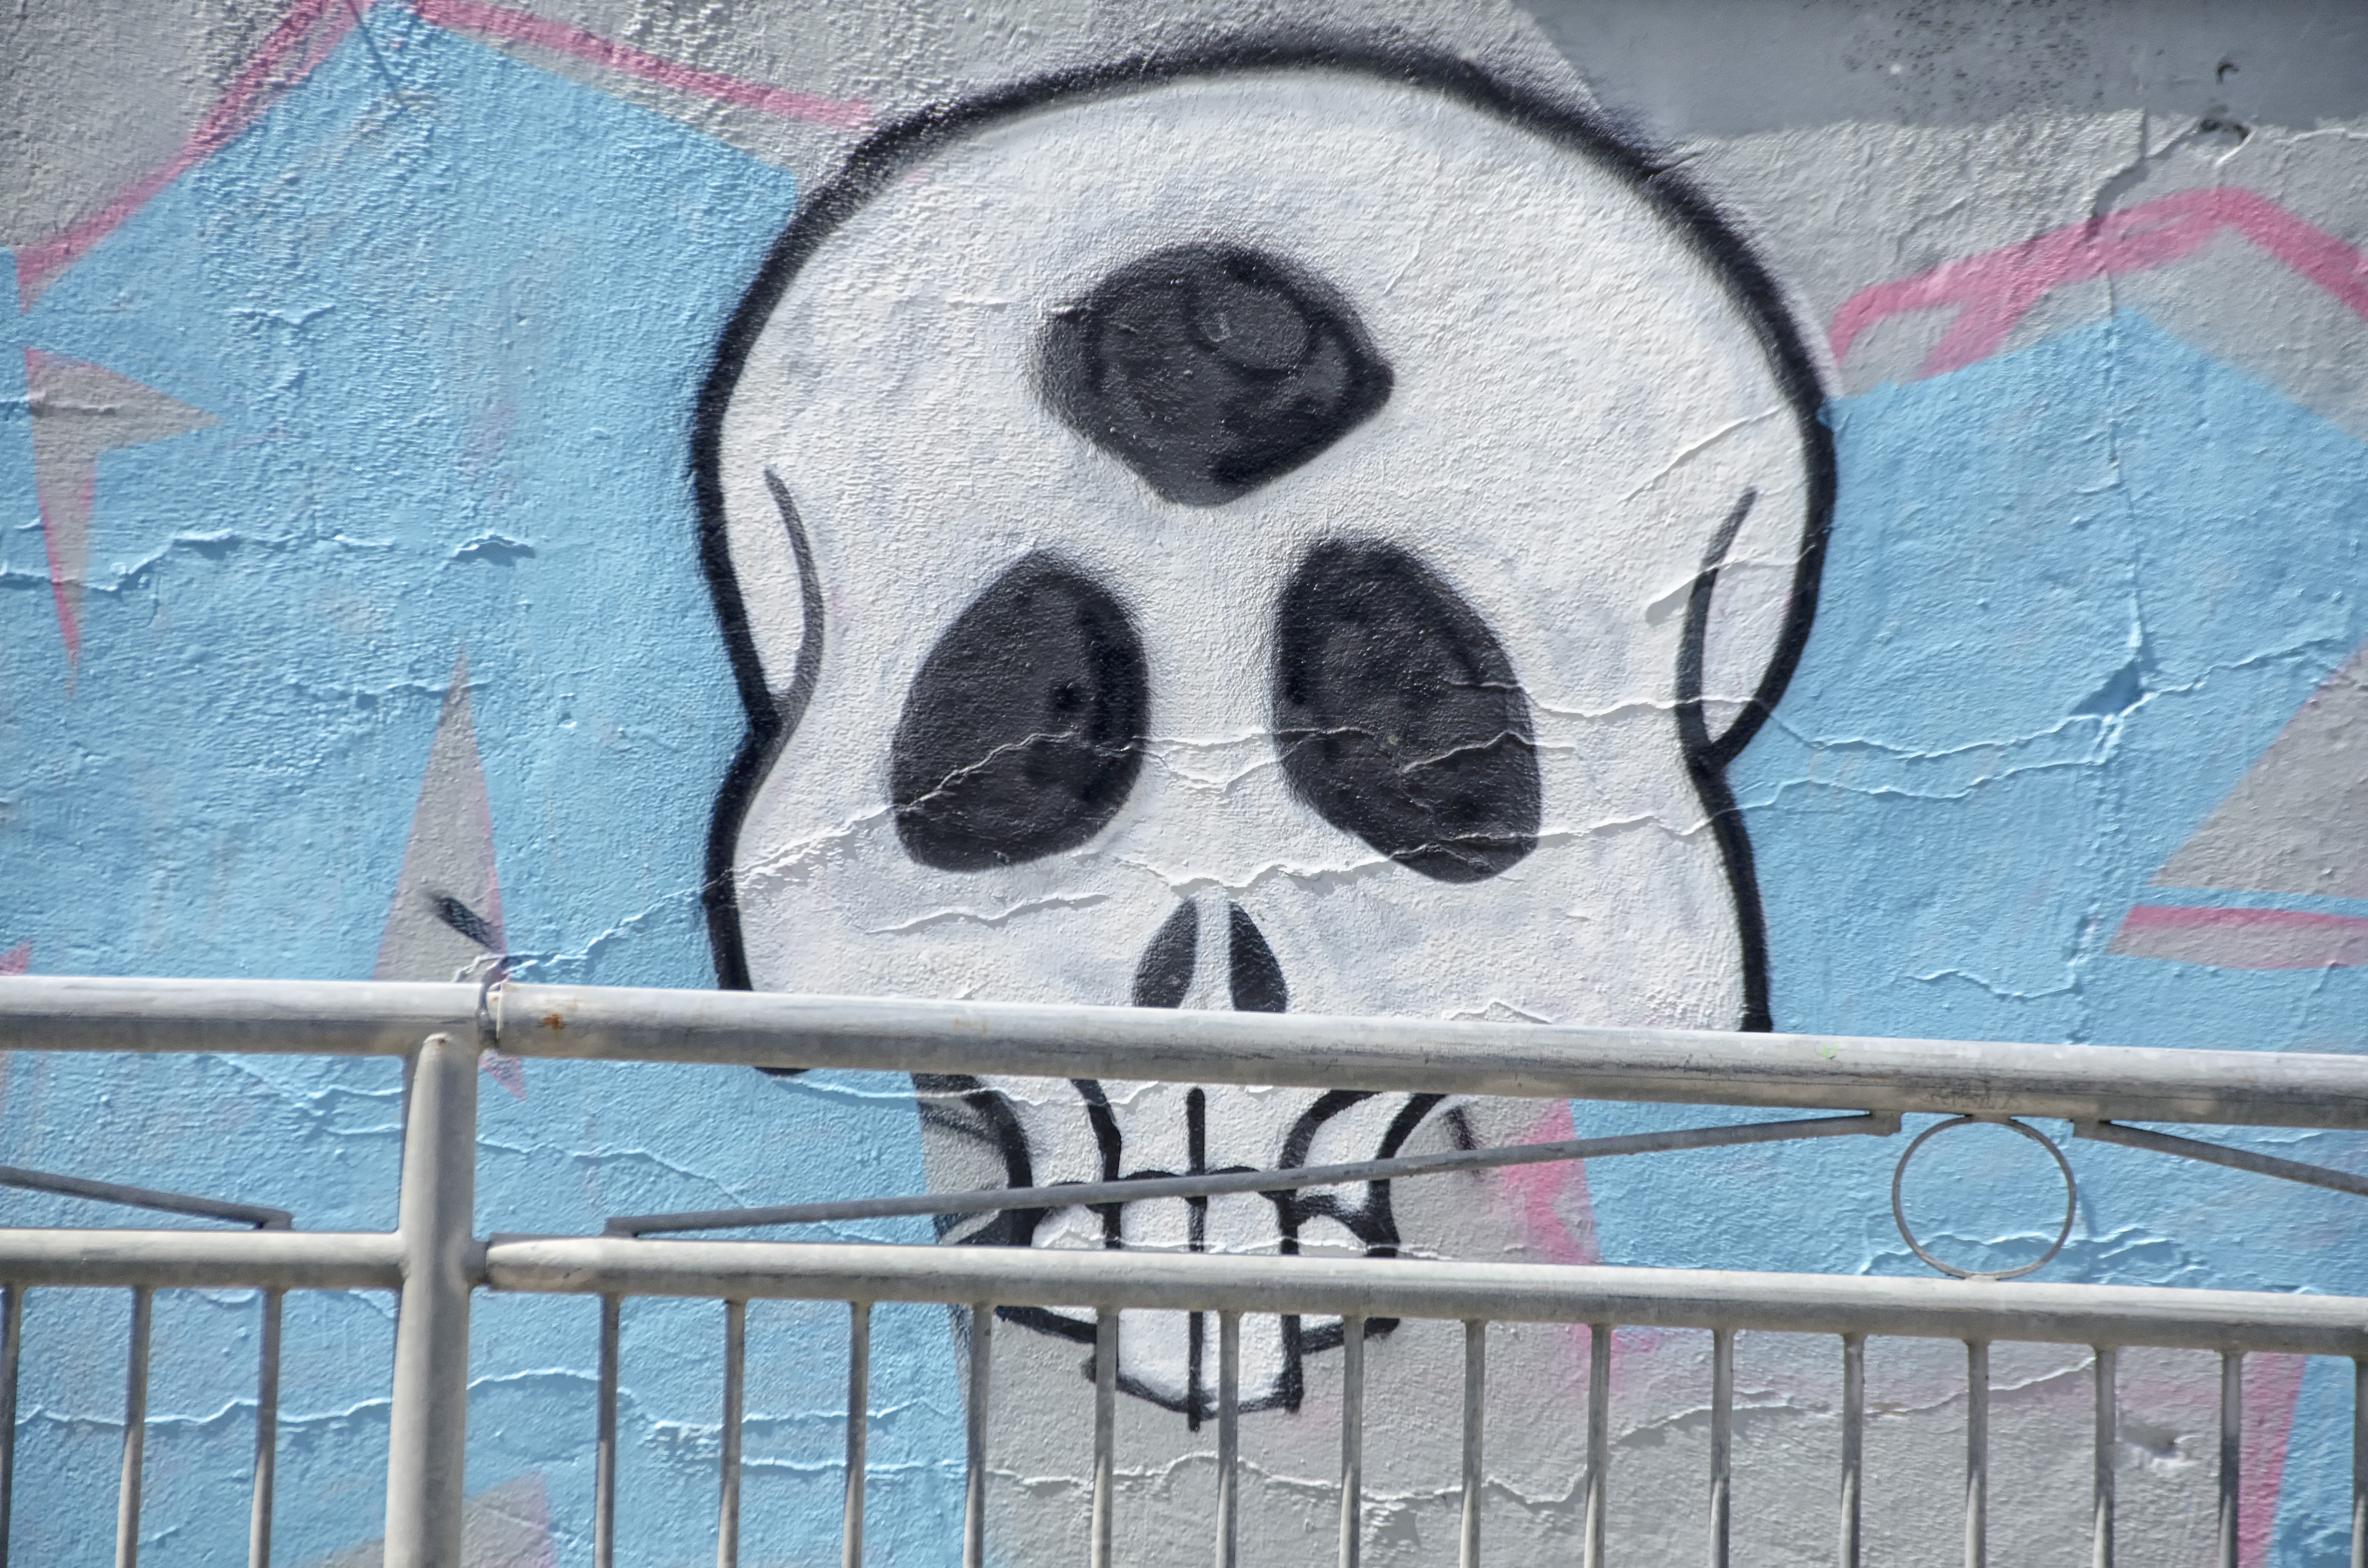
wall, color, blue, graffiti, street art, art, canada, mural, quebec, sherbrooke